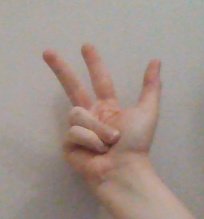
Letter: al